Porsche 917

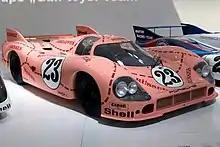
Porsche 917/20 "Pink Pig"

The 917/10 was built for Can-Am racing, with a 5 litre engine, new bodywork and weight pared to a minimum. It was run in the latter part of the 1971 Can-Am season by Jo Siffert, with moderately successful results.